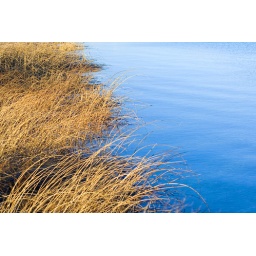
Taken at the small bathing lake in my backyard;) A few days ago. Loved the blue and golden contrast.